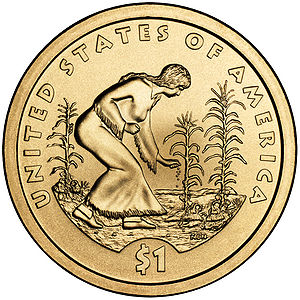
Tre Søstre
Tre Søstre-afgrøderne afbildet på den amerikanske Sacagawea dollarmønt fra 2009
Tre Søstre er de tre vigtigste afgrøder i Amerika: majs, squash og klatrende bønner, dyrket sammen i symbiose af Amerikas oprindelige folkeslag.